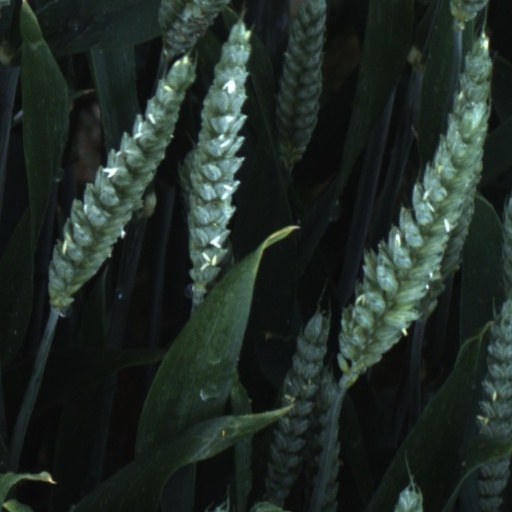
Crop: wheat